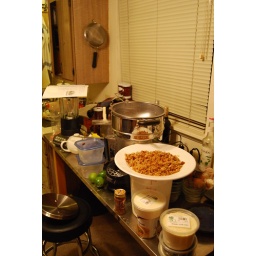
Enter at your own risk. Something's afoot in Mr. Schlegel's kitchen and it ain't no microwave dinner.